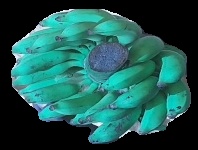
Variety: elakki-bale
Grade: grade3